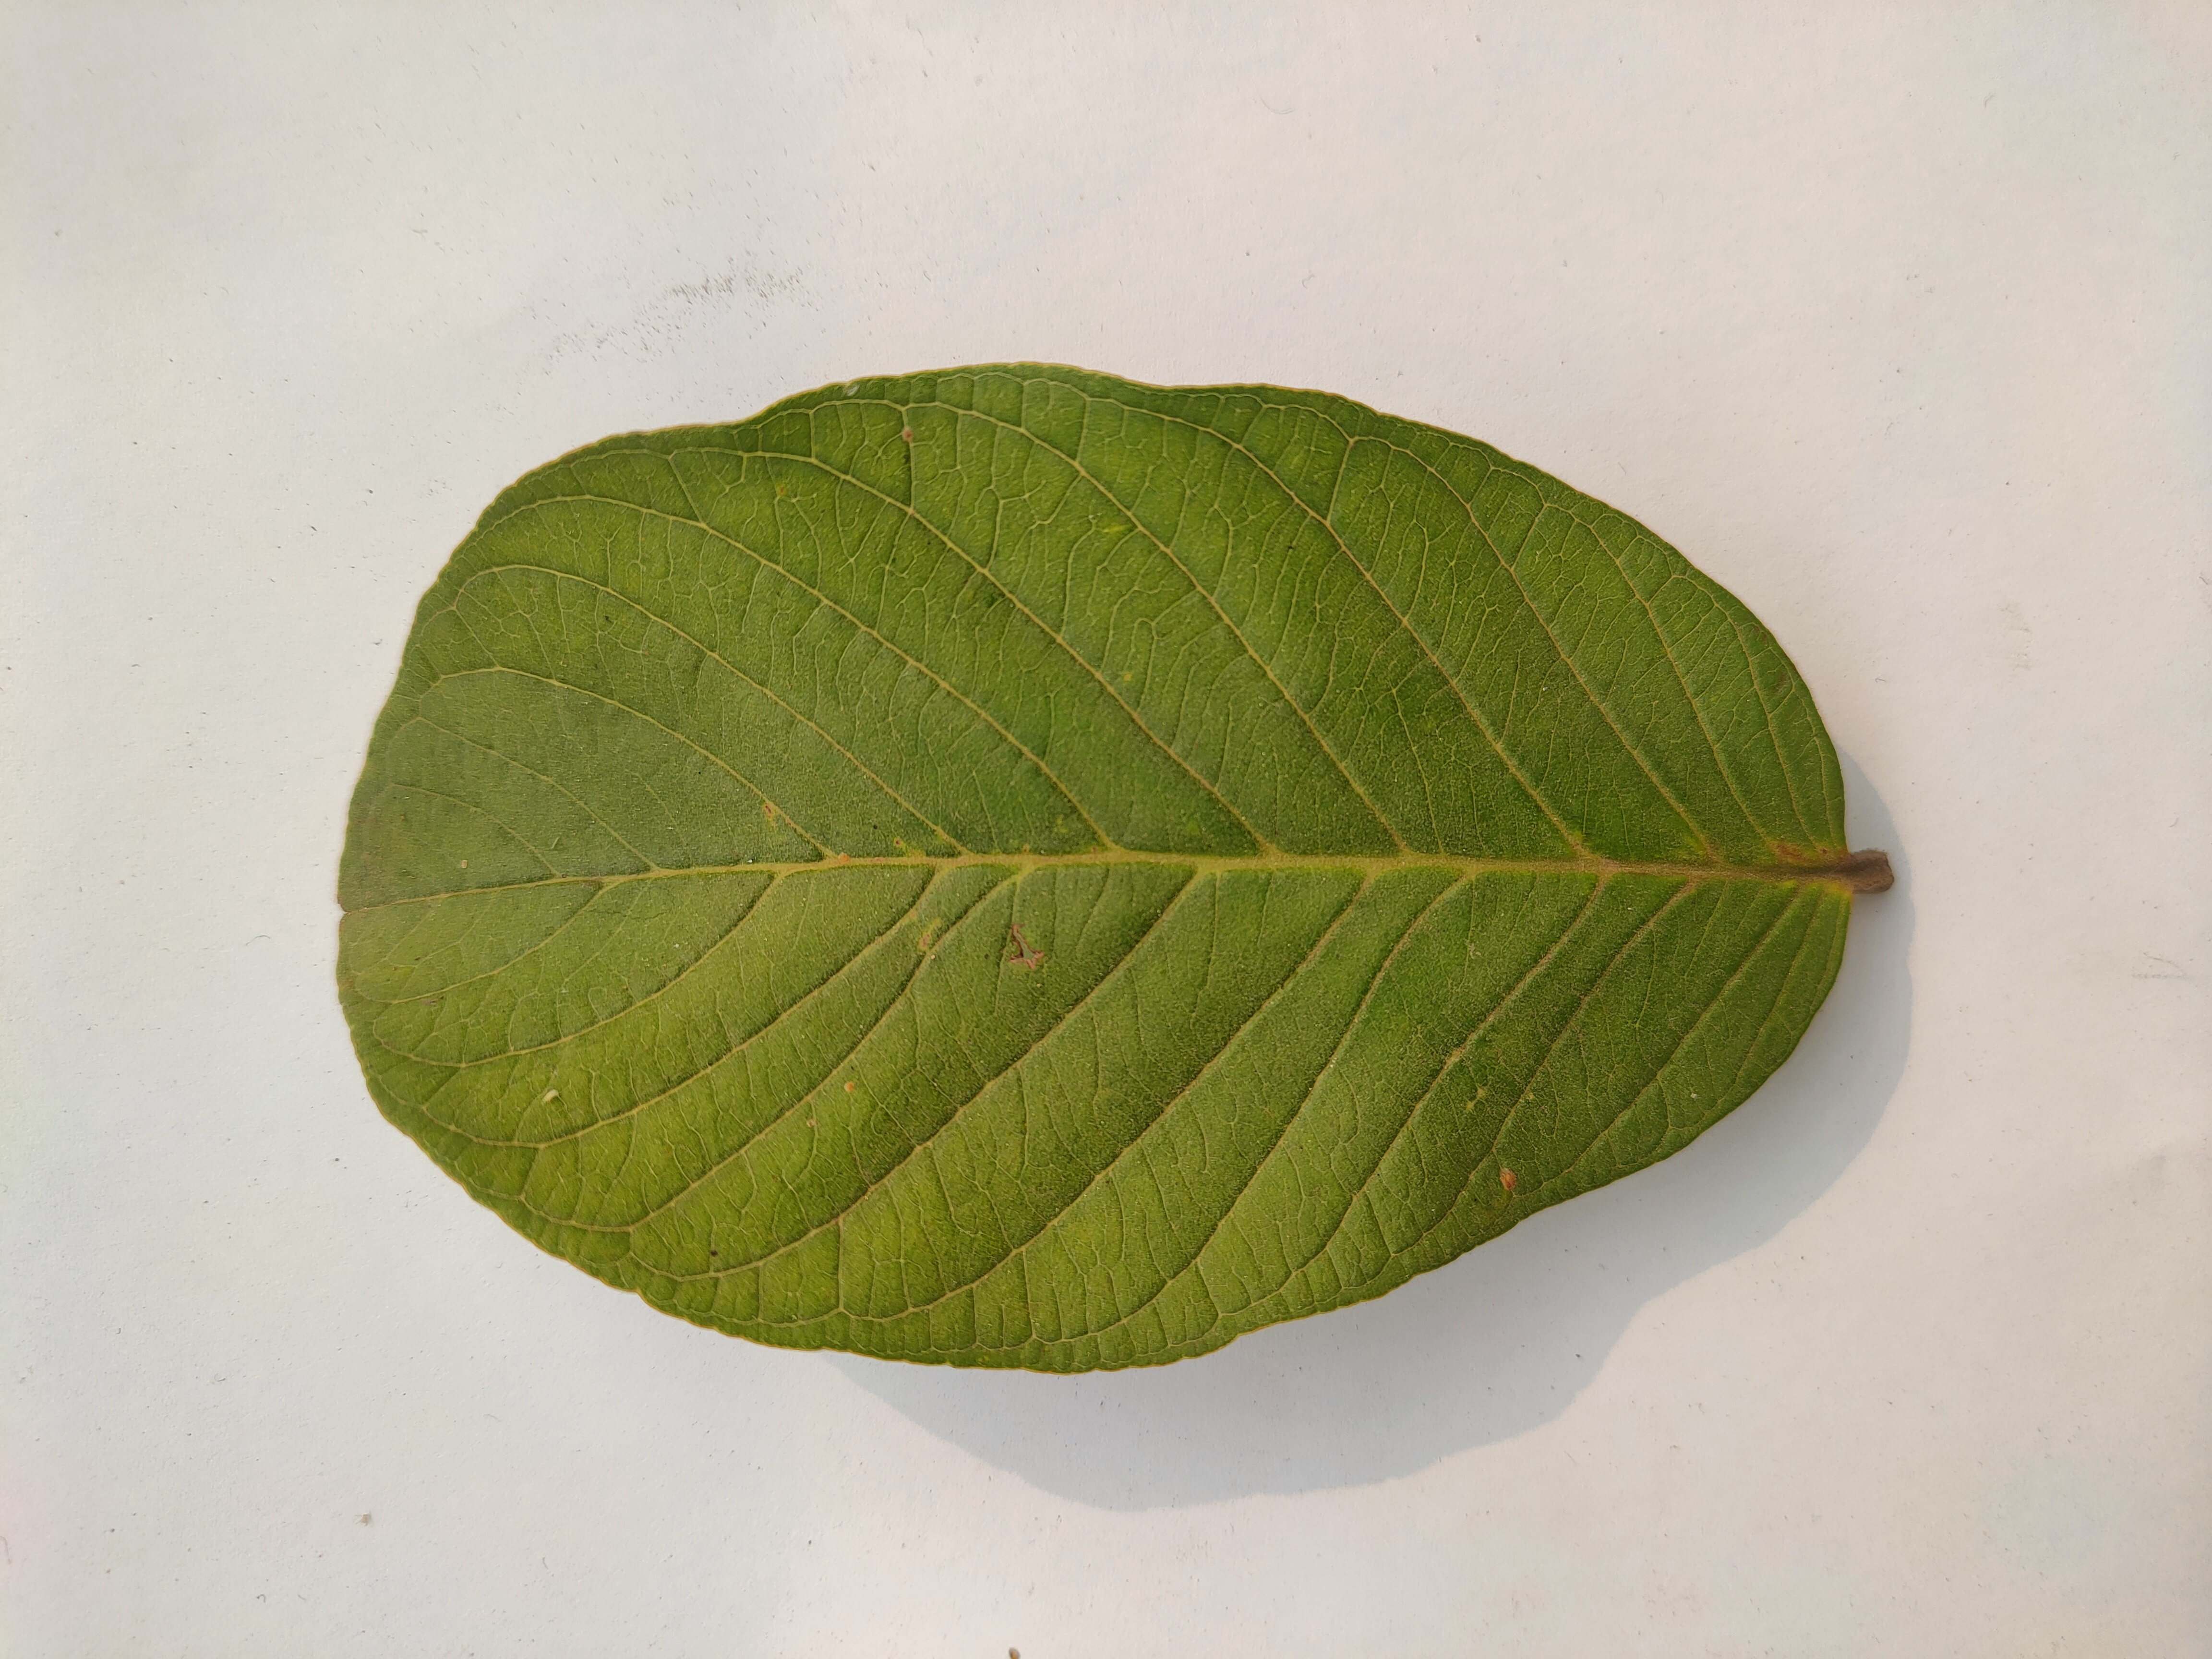
Leaf variety: Guava